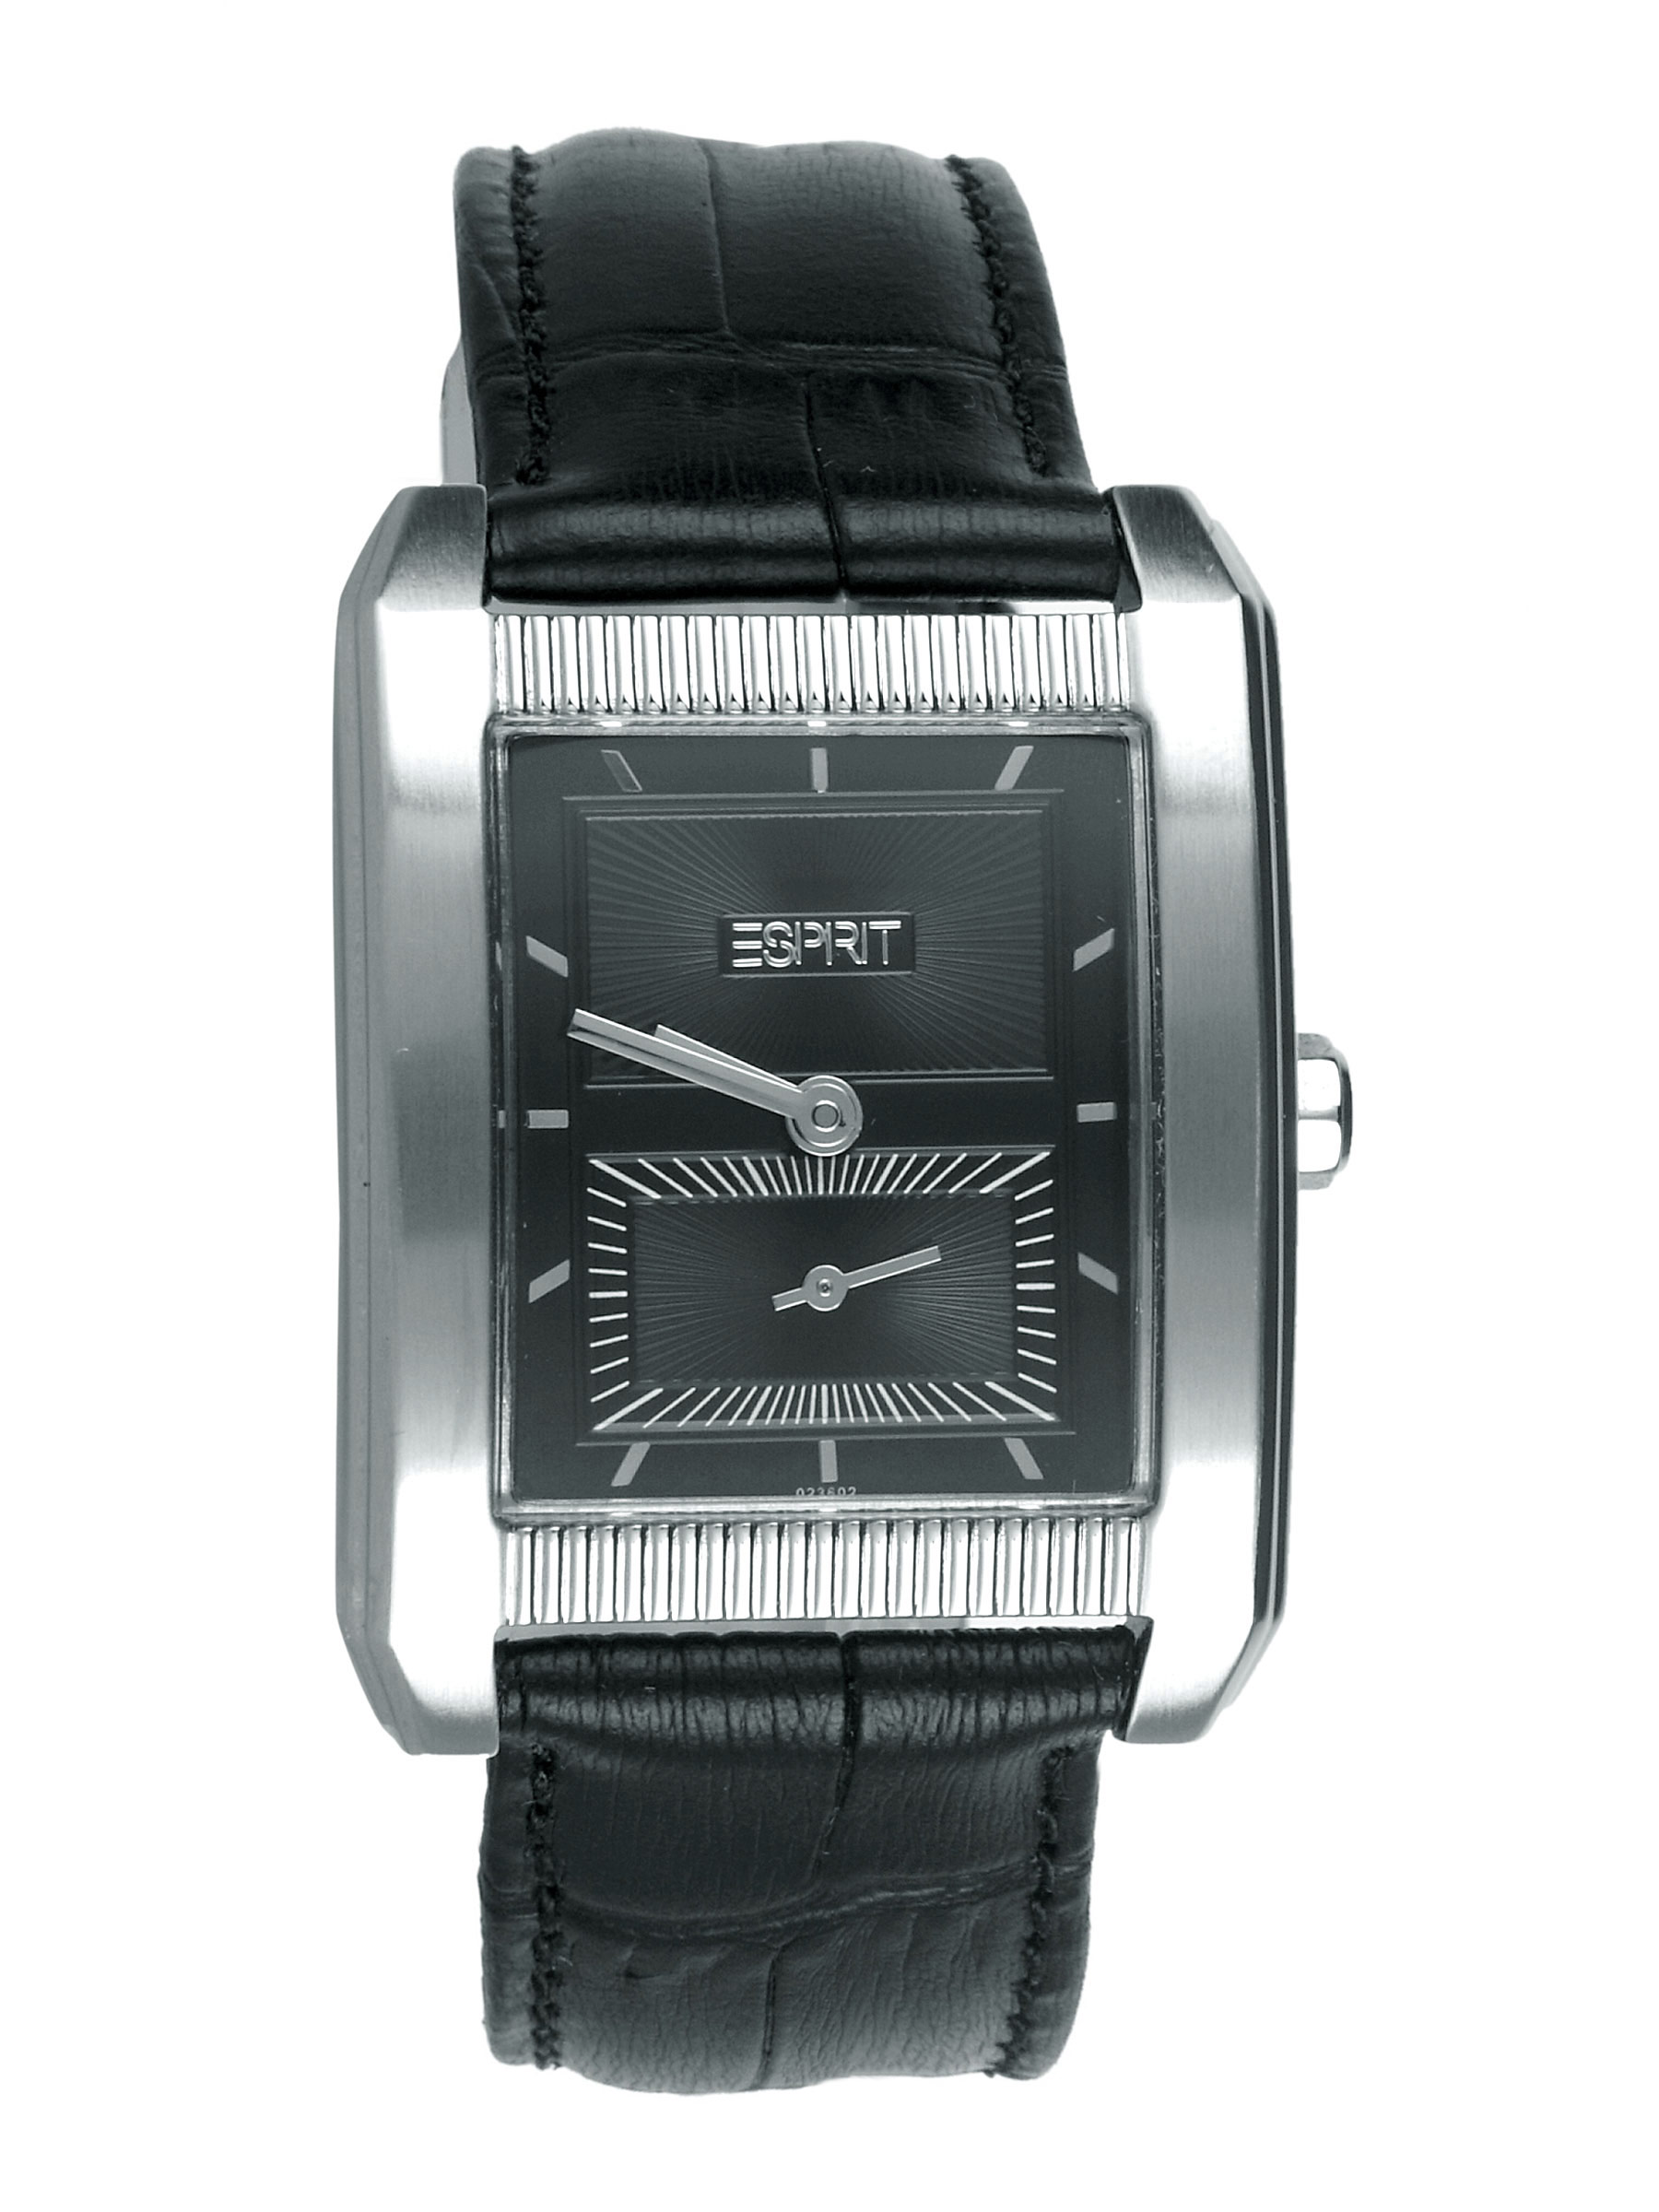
Esprit Women Pure Vitality Black Steel Watches
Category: Accessories / Watches / Watches
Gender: Women
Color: Steel
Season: Winter 2016
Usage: Casual